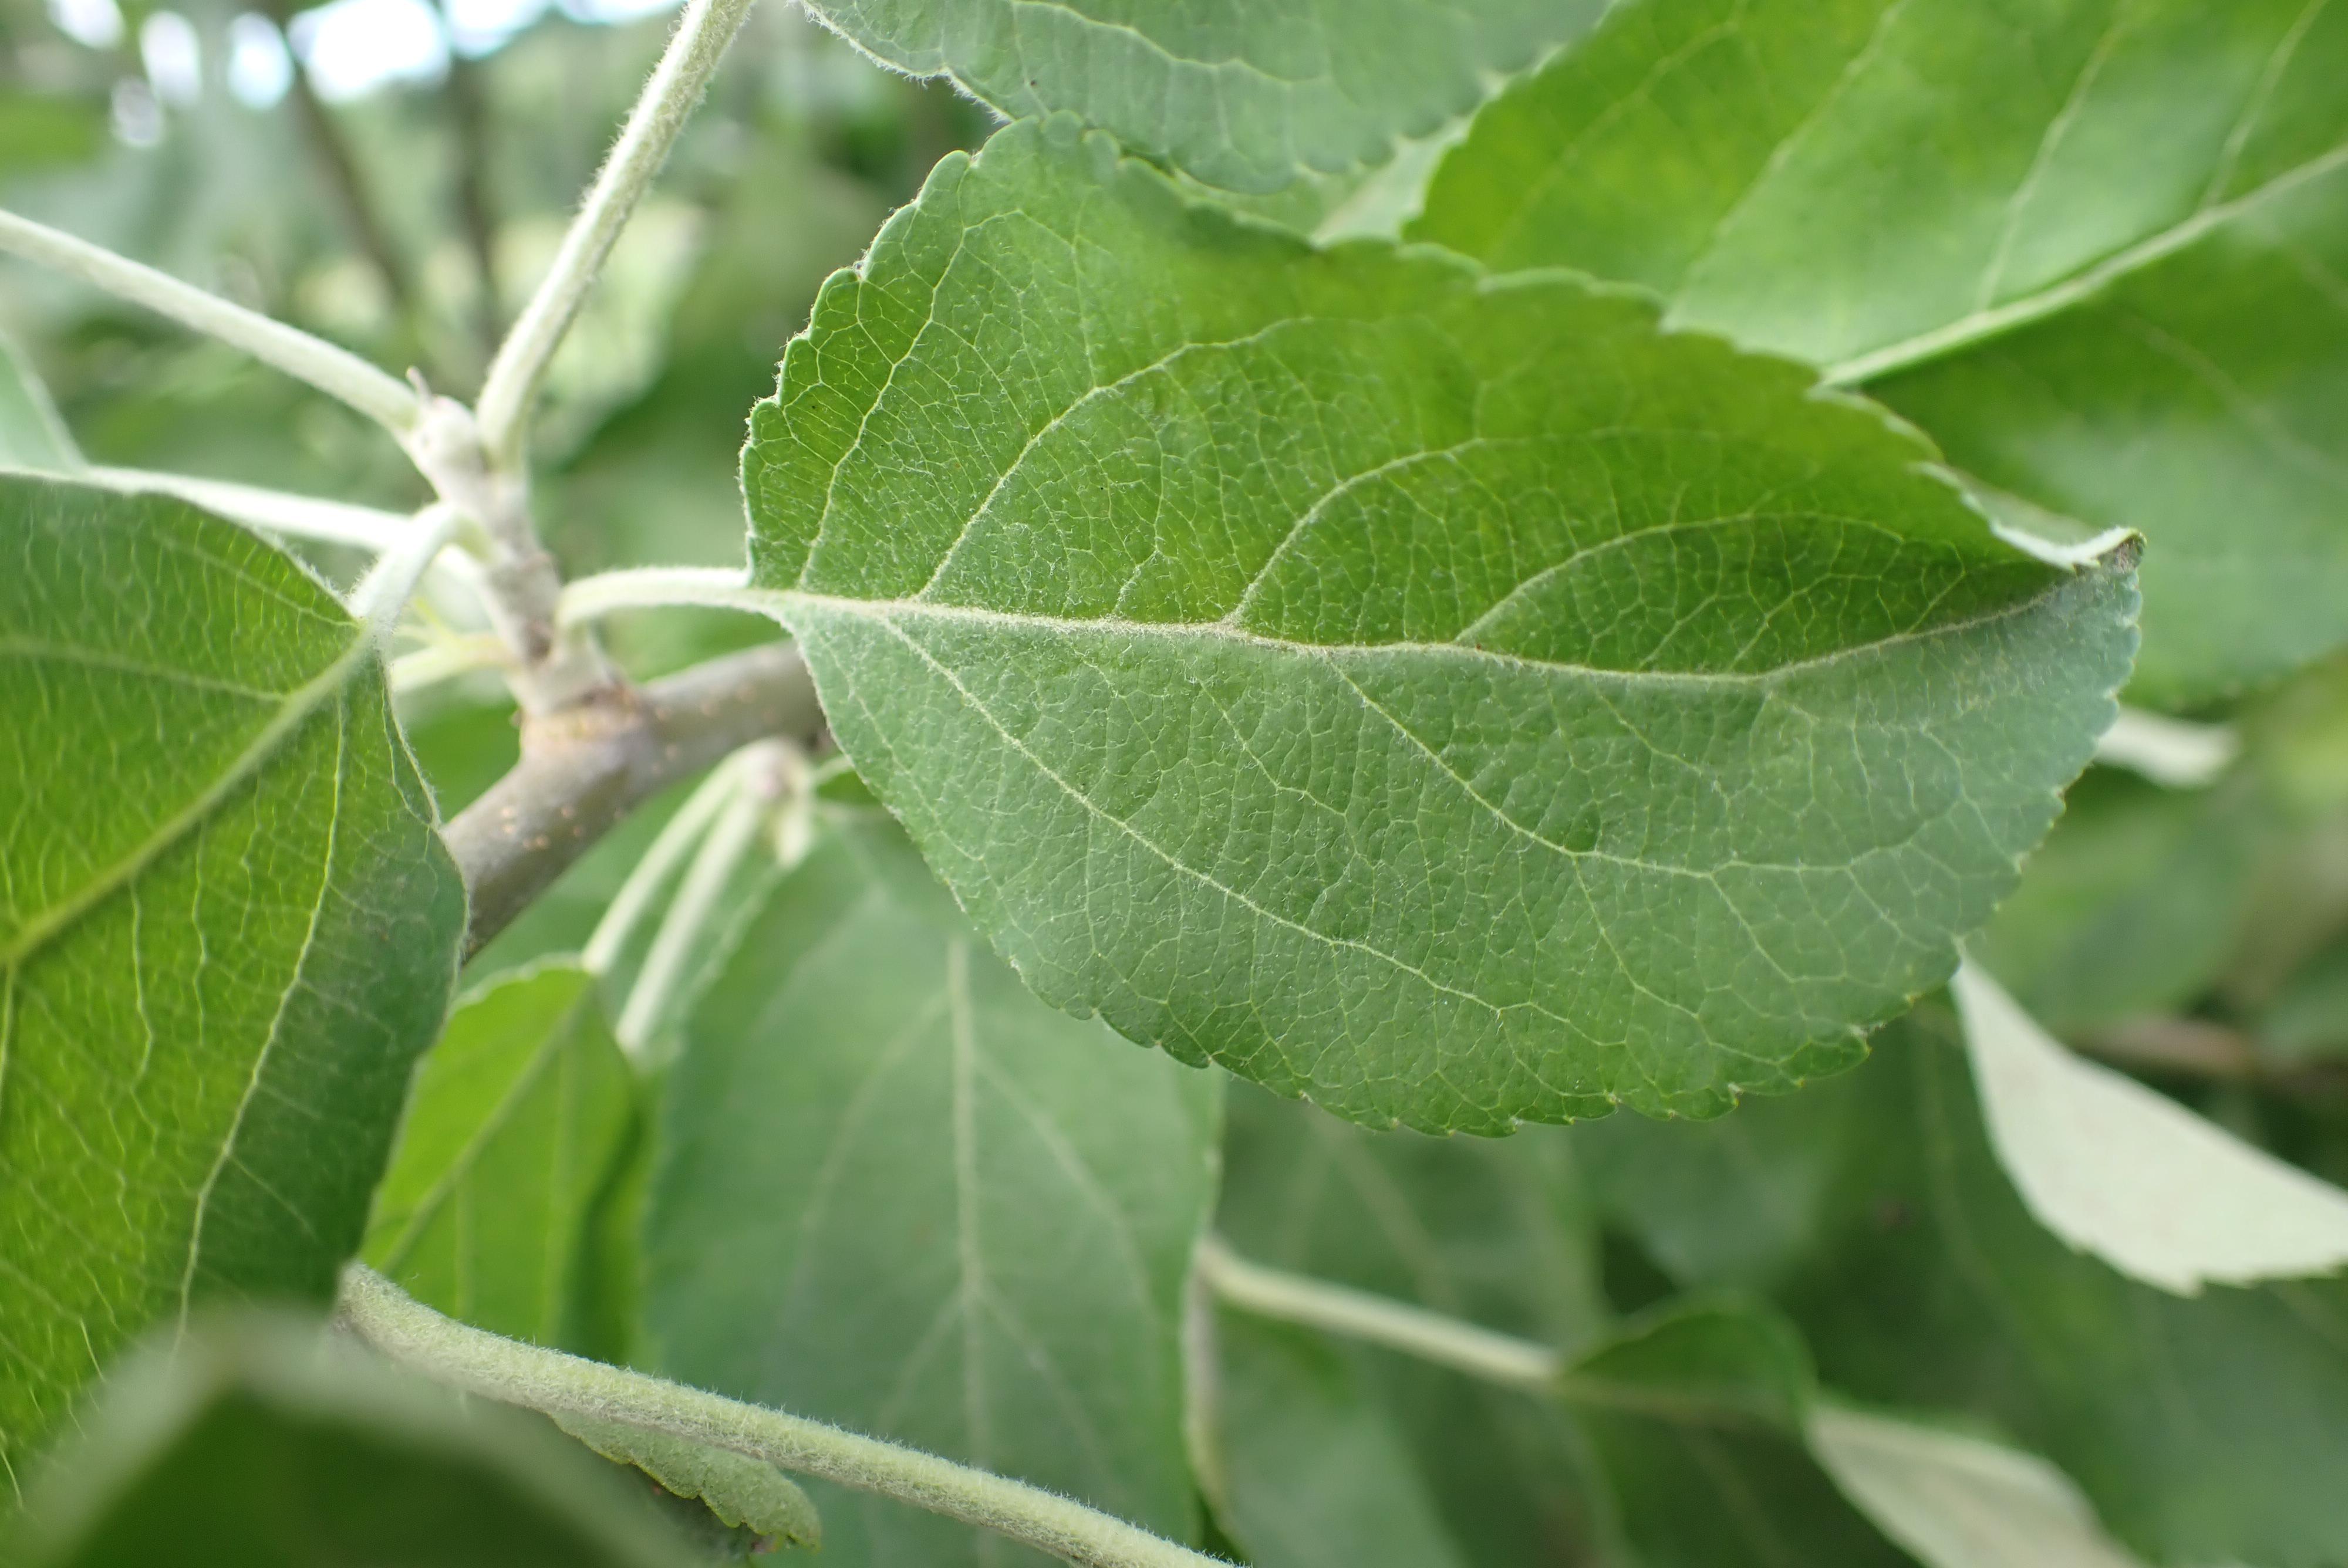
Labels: healthy